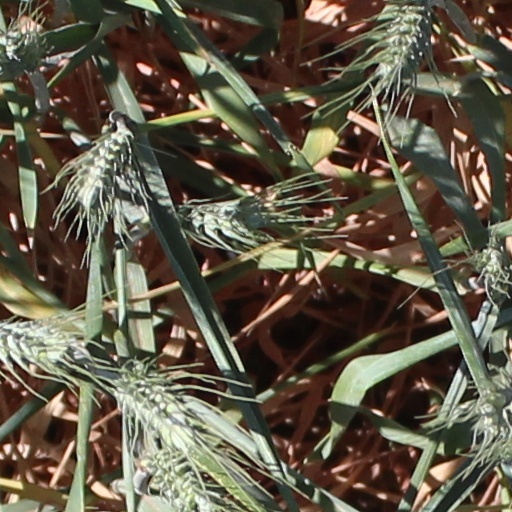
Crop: wheat